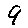
Label: 9